Tyler Ennis (basketball)

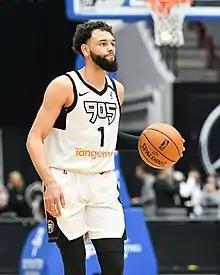
Ennis in 2020

On October 20, 2019, Ennis, who has spent time with four NBA teams, signed with the Toronto Raptors, and was immediately waived. The moves were designed to make Ennis an affiliate player for the organization’s G League team, Raptors 905. On November 20, he had a double-double of 23 points and 12 assists against the Maine Red Claws. On January 18, 2020, Ennis recorded 25 points, 10 assists, three rebounds and one steal in a 106-103 loss to the Canton Charge. Ennis averaged 17.1 points, 7.4 assists, and 5.4 rebounds per game.